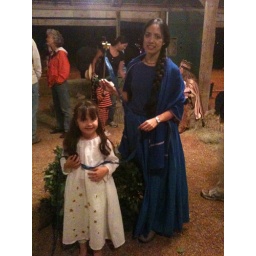
I am the midnight blue sky showering stars down upon the giving girl.